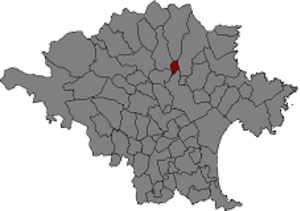
Mollet de Peralada est une commune d'Espagne dans la communauté autonome de Catalogne, province de Gérone, de la comarque d'Alt Empordà